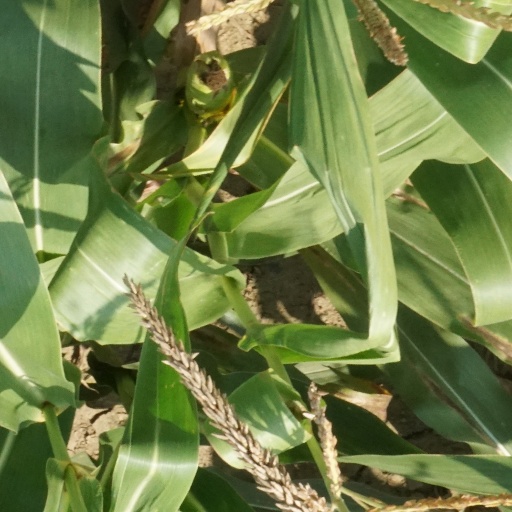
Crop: maize; corn